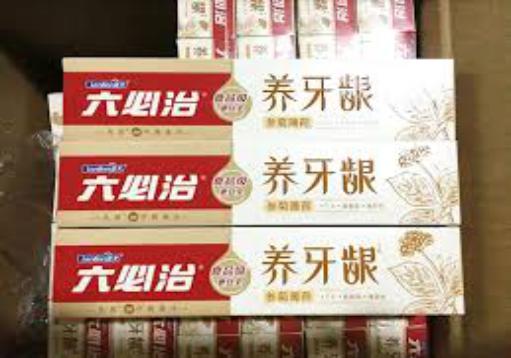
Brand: lantianliubizhi
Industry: Necessities